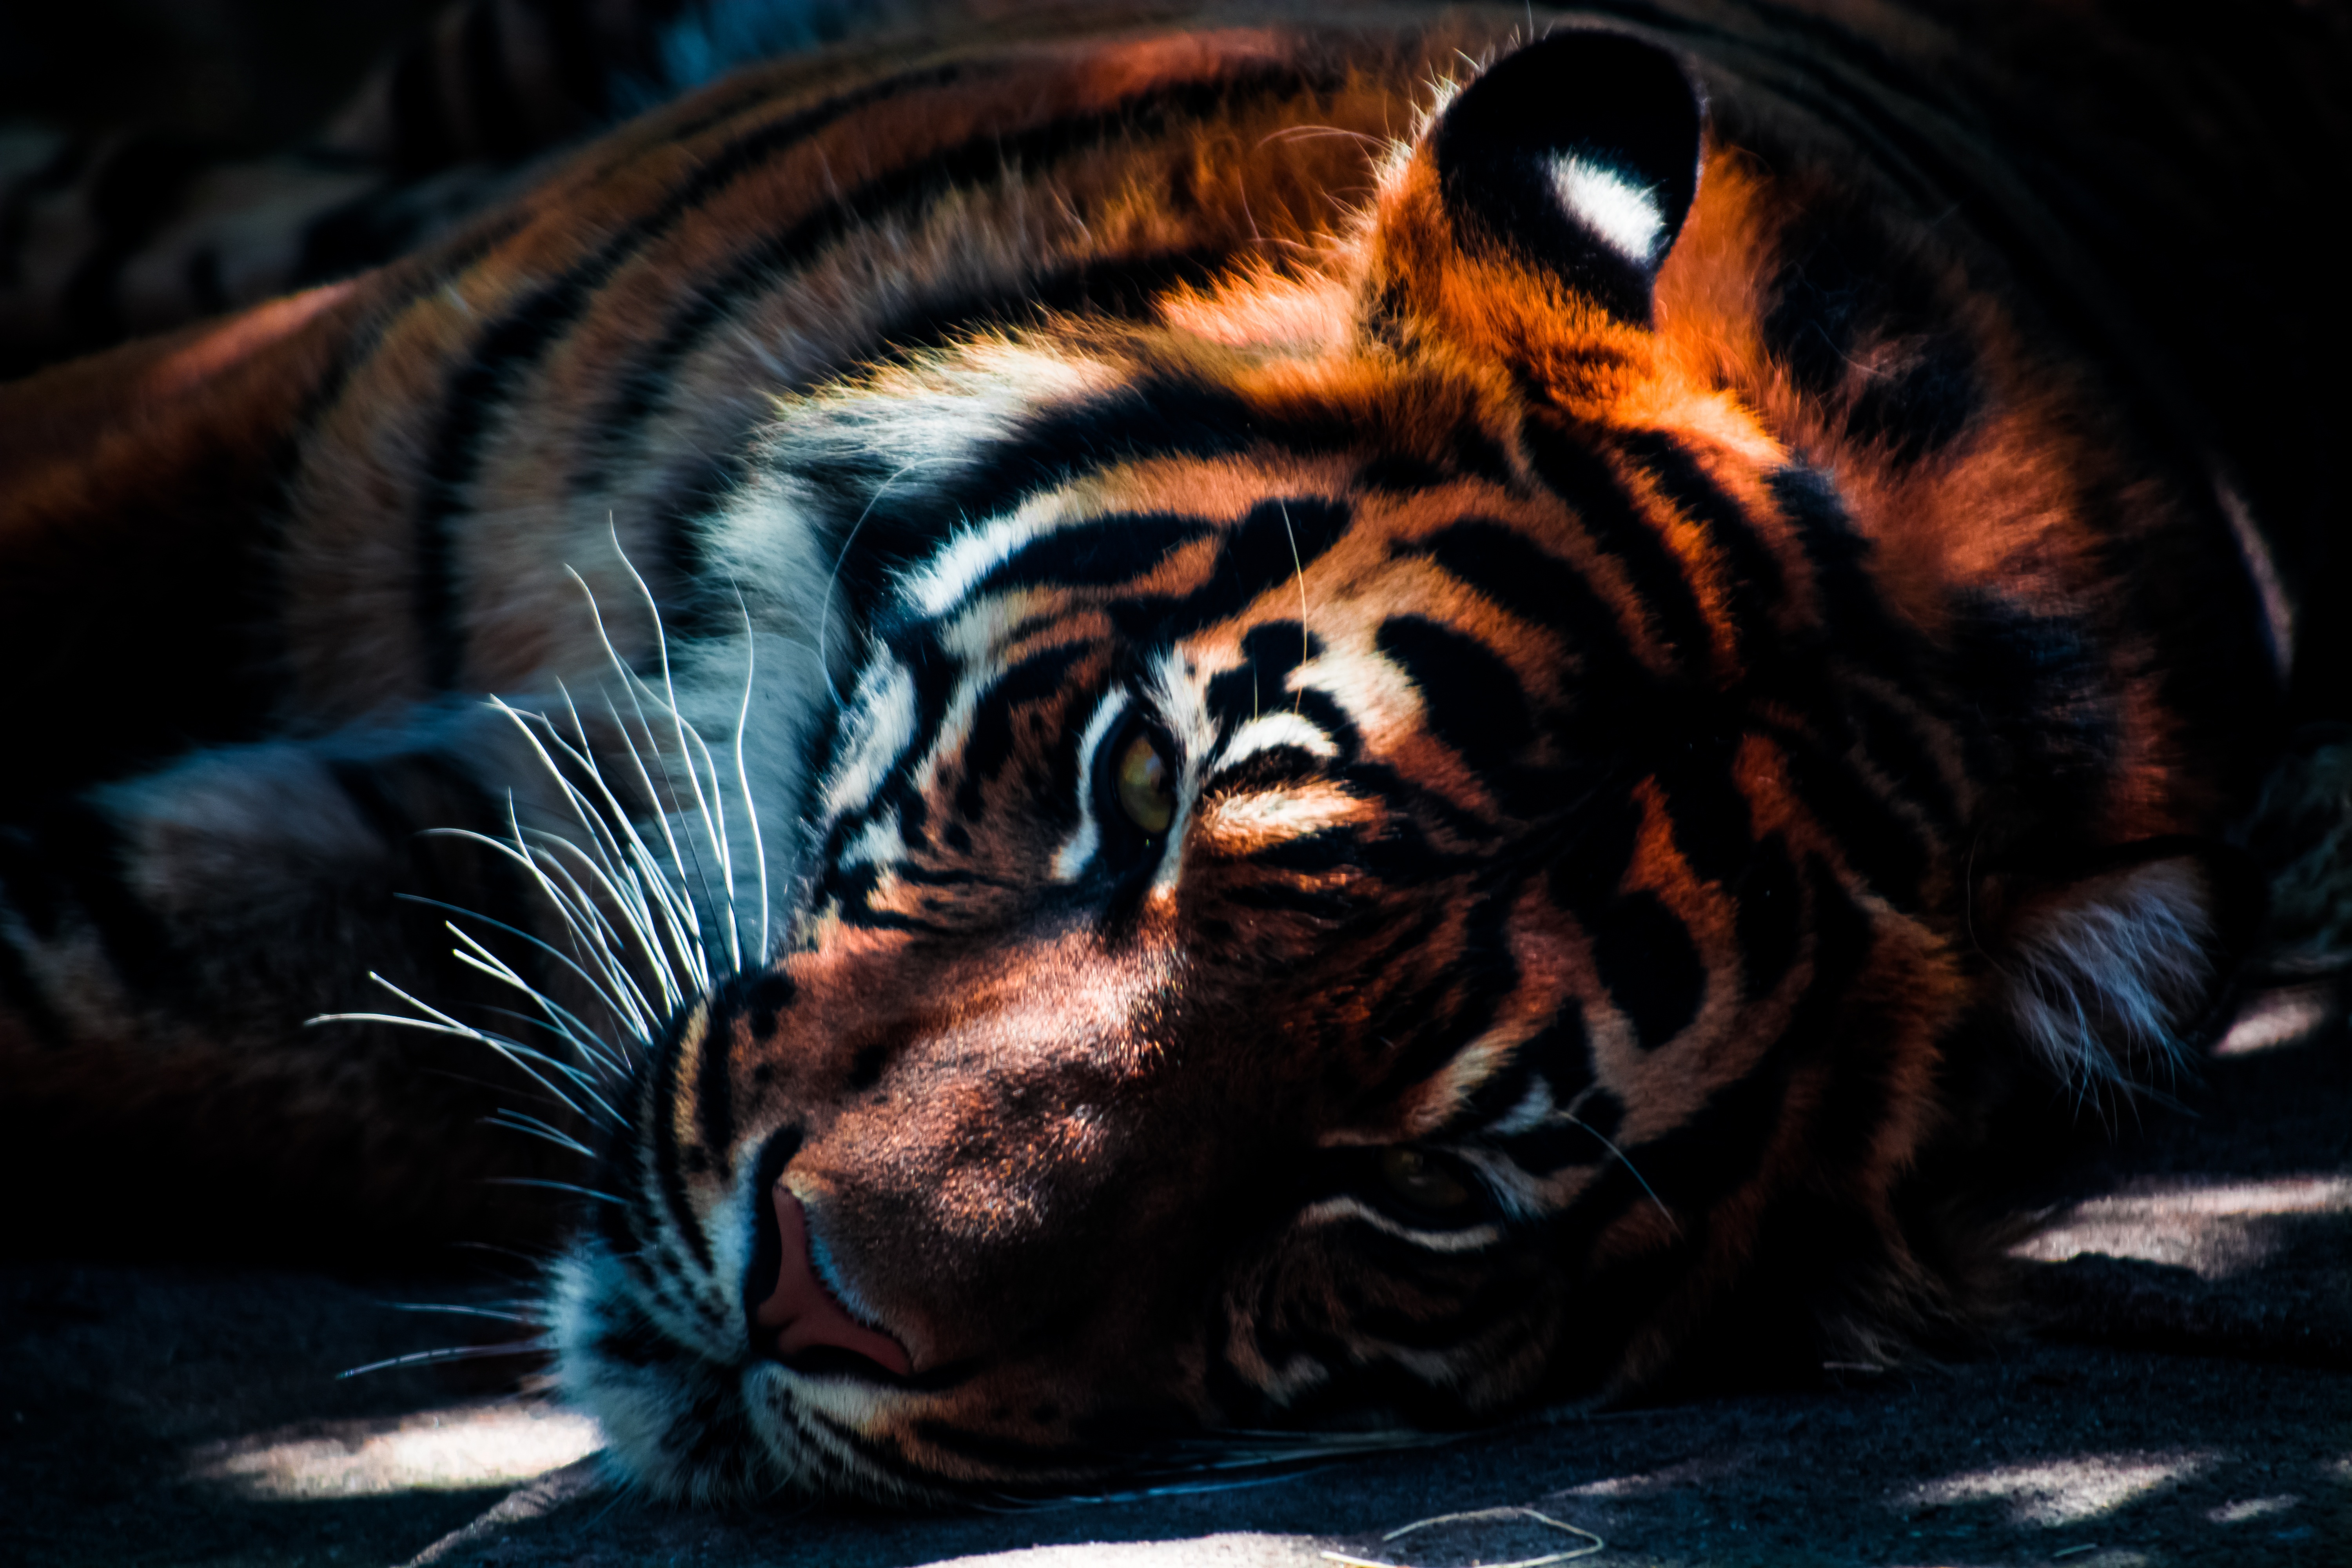
animal, zoo, cat, mammal, predator, lion, big cat, wild animal, whiskers, tiger, vertebrate, carnivore, big cats, cat like mammal